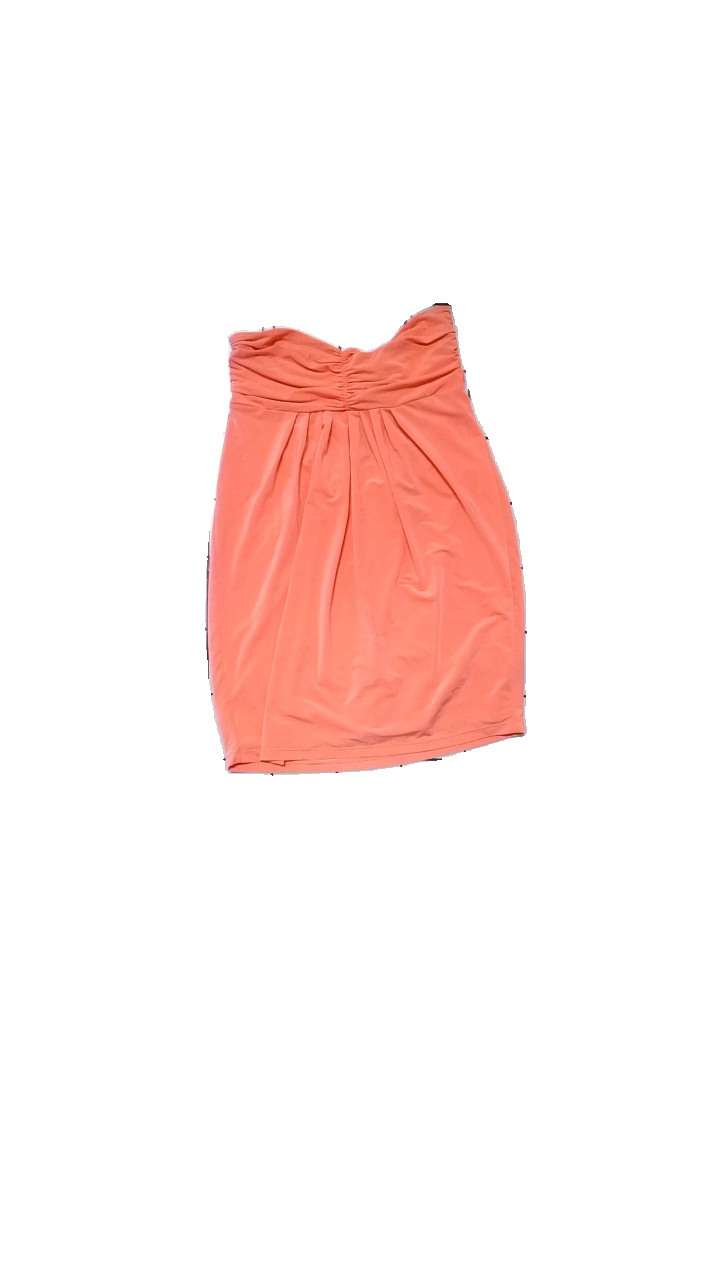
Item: Dress (Ladies)
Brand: Gina Tricot
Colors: Pink
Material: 87% polyester, 13% elastane
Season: Summer
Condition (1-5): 4
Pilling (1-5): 4
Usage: Reuse
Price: <50